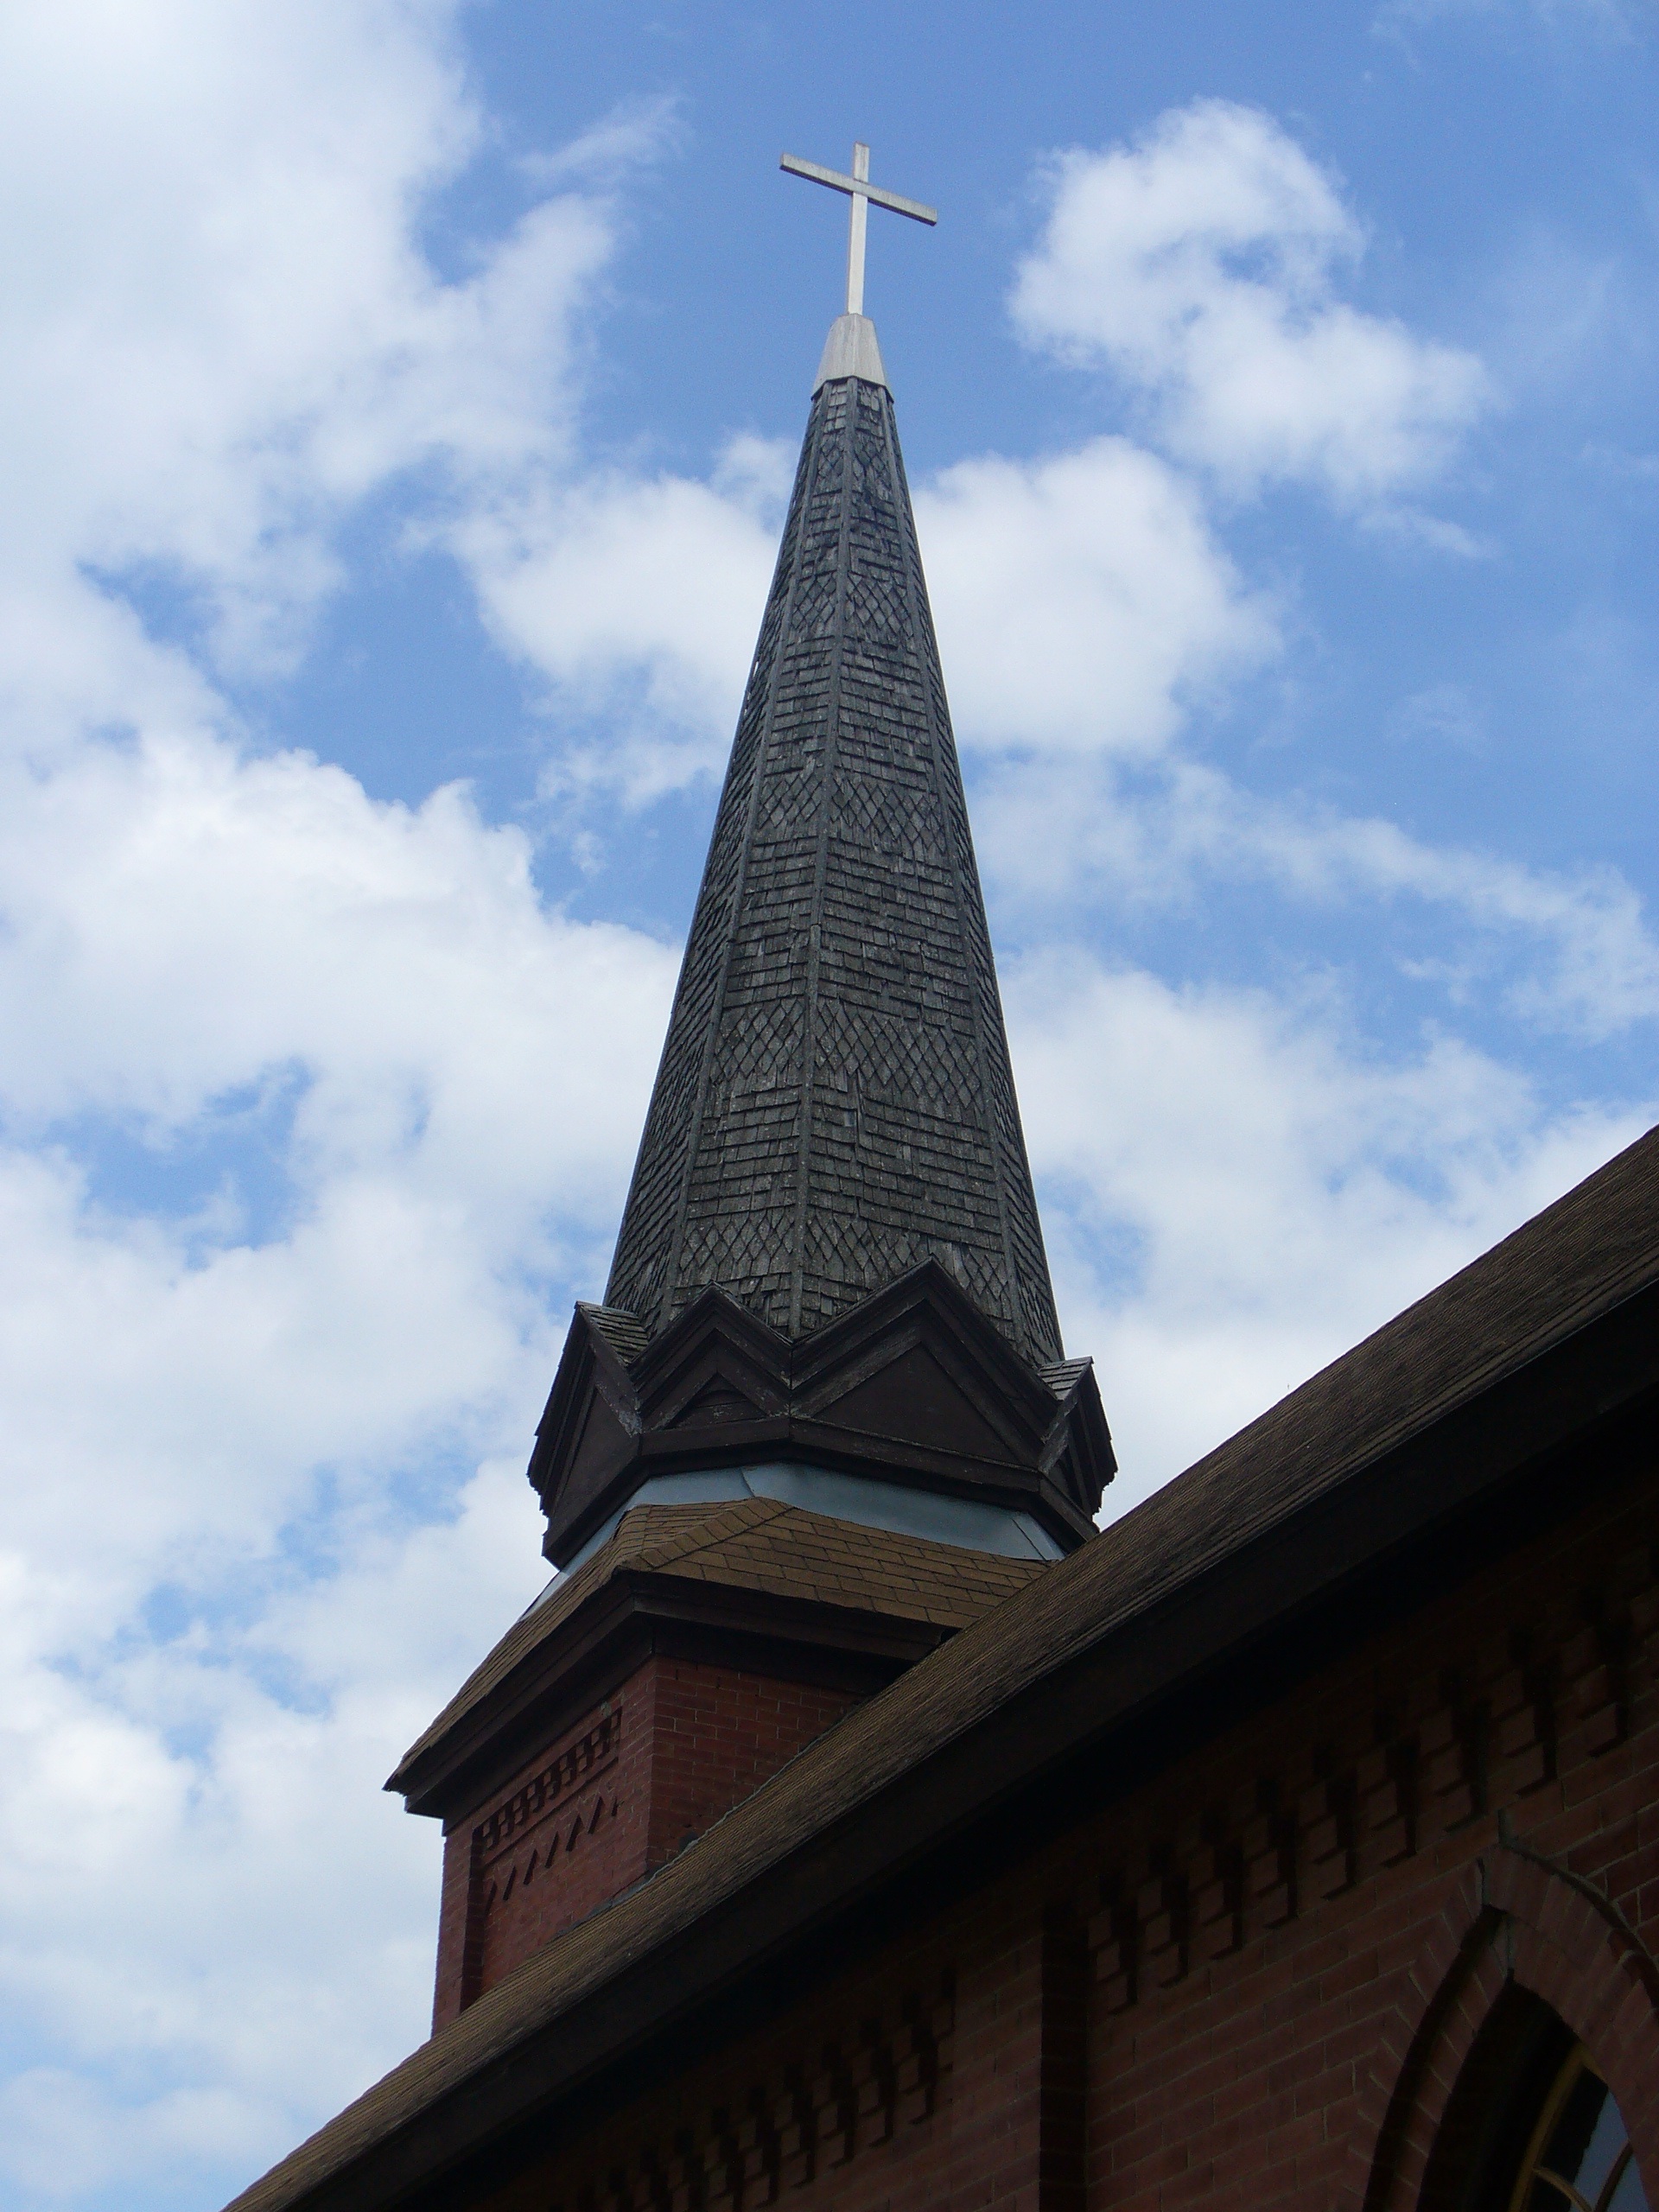
architecture, sky, building, old, monument, tower, landmark, church, cross, christian, place of worship, bell tower, spire, faith, steeple, churches, historical